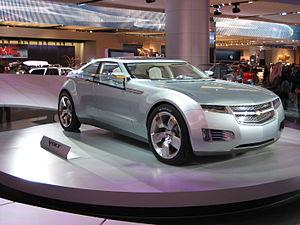
Le Salon international de l'automobile d'Amérique du Nord ou NAIAS, anciennement Detroit Auto Show, appelé communément le « salon de Détroit », est le plus important salon automobile d'Amérique du Nord. Il se tient chaque année au mois de janvier à Détroit, Michigan, aux États-Unis jusqu'en 2019, puis au mois de juin à partir de 2020, pour éviter la concurrence du Consumer Electronics Show de Las Vegas qui se déroule en janvier au Nevada.